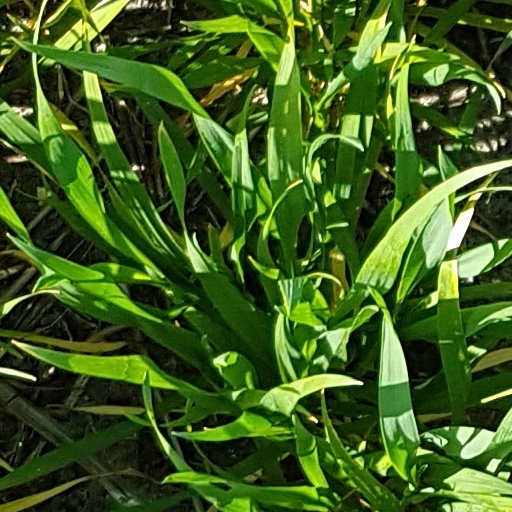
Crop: wheat